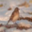
Label: bird